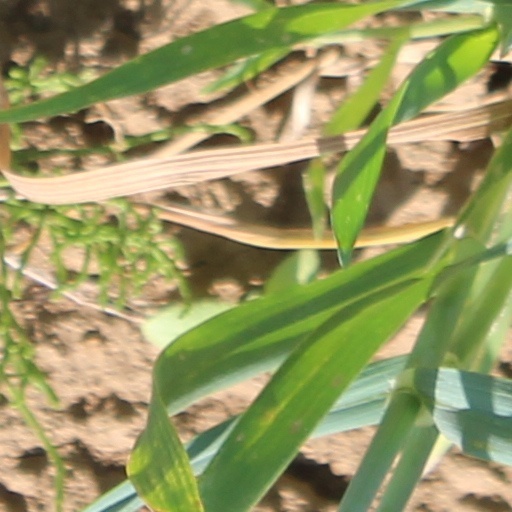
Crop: wheat